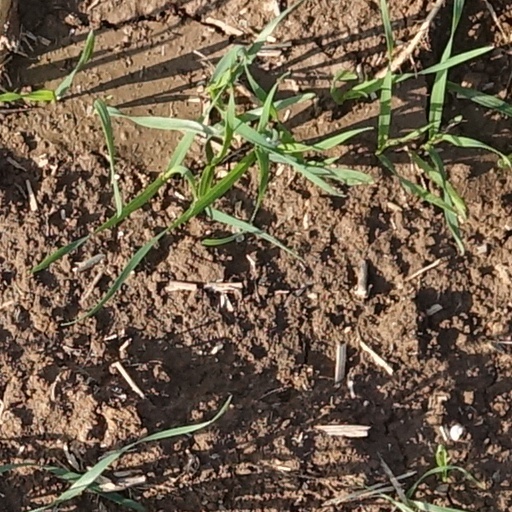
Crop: wheat